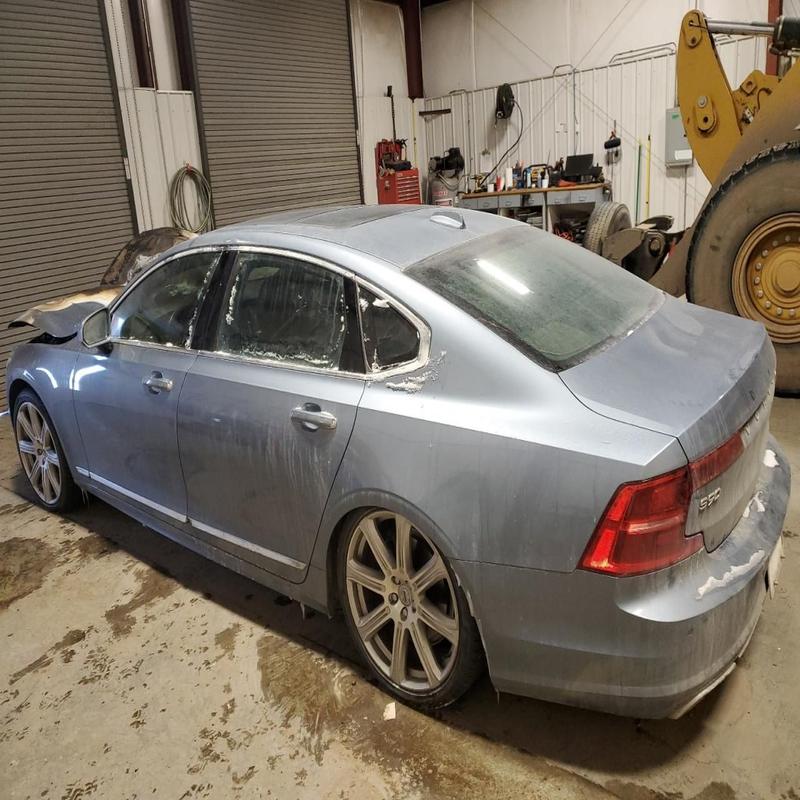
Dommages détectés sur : capot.
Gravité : mineur